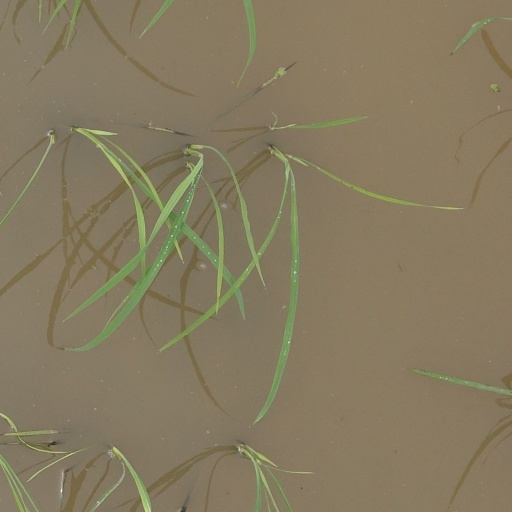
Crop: rice